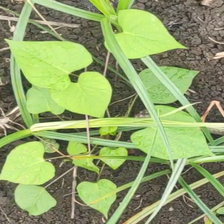
Weed species: Obscure_morning _glory(Ipomoea obscura)